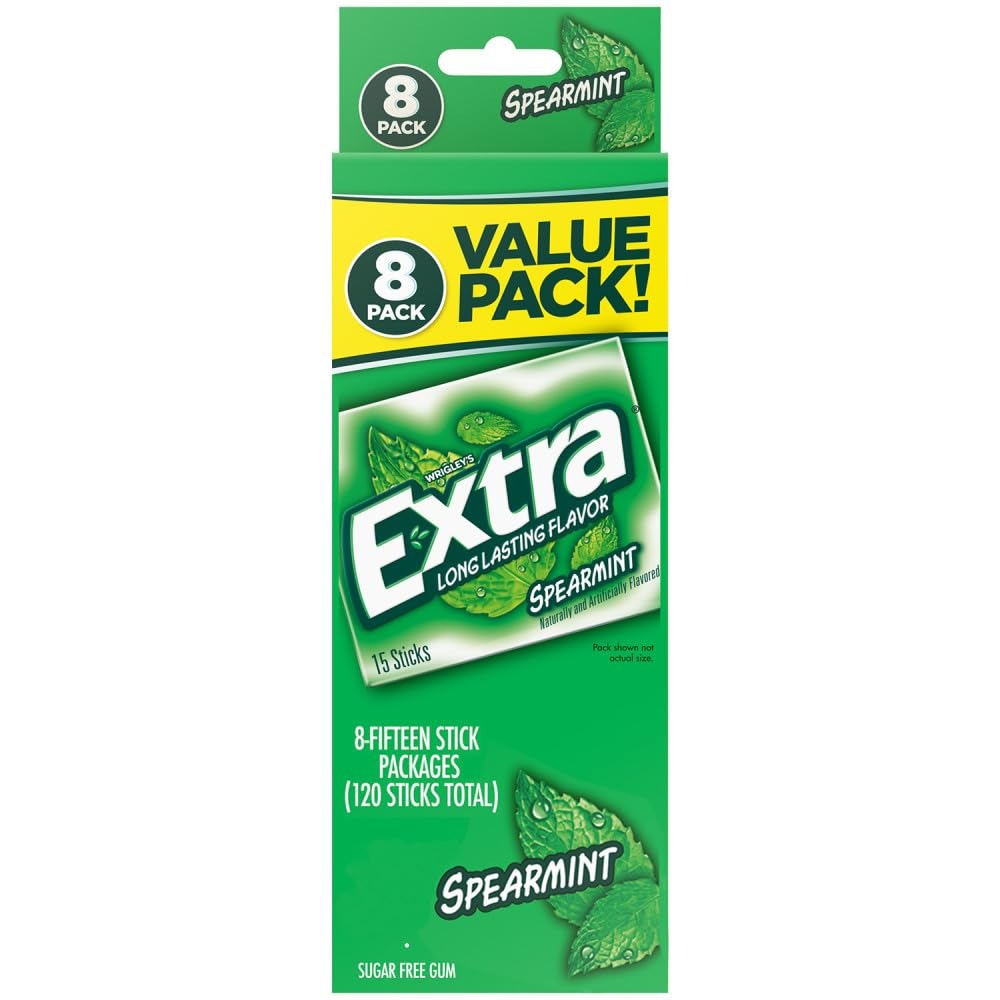
Item Name: EXTRA Spearmint Sugar Free Chewing Gum Bulk, 15 ct (8 Pack)
Bullet Point 1: Contains one (1) bag of 8 individually wrapped, 15-piece packs, of EXTRA Spearmint Sugarfree Gum
Bullet Point 2: Get ready to be blown away by the refreshing mint flavor of EXTRA Spearmint
Bullet Point 3: From first dates to 50th anniversaries, enjoy incredibly fresh breath with this delicious chewing gum!
Bullet Point 4: Chew a piece of EXTRA Spearmint Chewing Gum as you prep for your big exam, and share with your study group for a refreshing burst!
Bullet Point 5: Share this sugarfree gum with your co-pilot on your upcoming road trip, or share with new friends on your next adventure!
Value: 120.0
Unit: Count

Price: 11.94